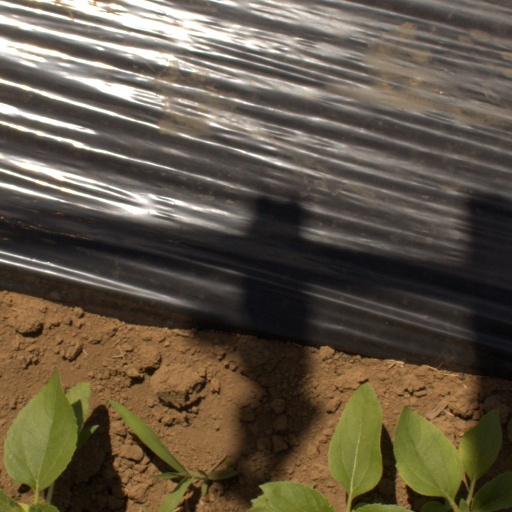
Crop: Jerusalem artichoke